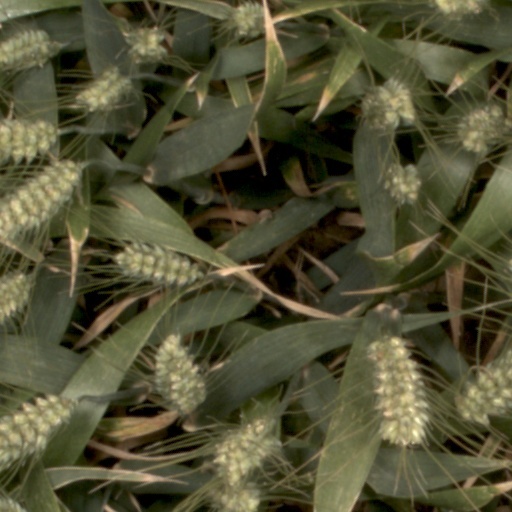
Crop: wheat